Ukrainian Orthodox Eparchy of Central Canada

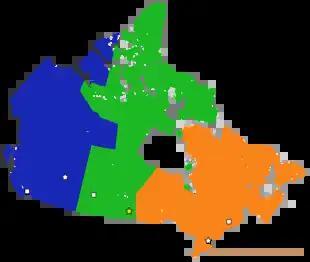

The Ukrainian Orthodox Eparchy of Central Canada is an eparchy of the Ukrainian Orthodox Church of Canada, under the Ecumenical Patriarchate of Constantinople. The Central Eparchy is currently led by Metropolitan Ilarion (Rudnyk).